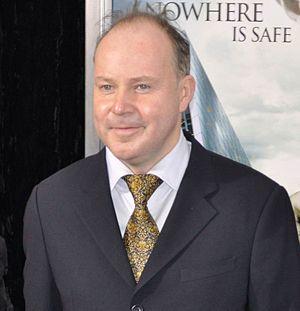
Harry Potter et les Reliques de la Mort, partie 1 est un film américano-britannique réalisé par David Yates, sorti en 2010. Adapté du roman éponyme de J. K. Rowling, il est le septième et avant-dernier volet de la série de films Harry Potter. Il fait suite à Harry Potter et le Prince de sang-mêlé et précède Harry Potter et les Reliques de la Mort, partie 2.
La production de Harry Potter et les Reliques de la Mort a commencé en 2009. Il s'agit de l'adaptation du roman Harry Potter et les Reliques de la Mort de J. K. Rowling, réalisée par David Yates, et qui a été scindée au cinéma en deux parties : la première, sortie en 2010, et la seconde, sortie en 2011.
Harry Potter et les Reliques de la Mort, partie 2 est un film américano-britannique réalisé par David Yates, sorti en 2011. Adapté du roman éponyme de J. K. Rowling, il est le huitième et dernier volet de la série de films Harry Potter. Il fait suite à Harry Potter et les Reliques de la Mort, partie 1, les producteurs ayant décidé de scinder l'adaptation du dernier roman Harry Potter en deux parties.